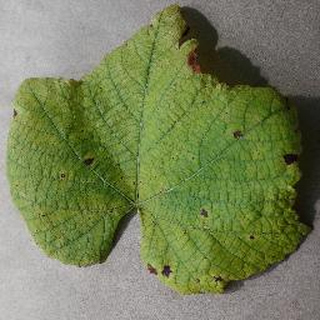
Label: grape_leaf_blight